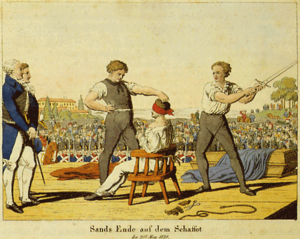
Karl-Ludwig Sand, né le 5 octobre 1795 à Wunsiedel et exécuté le 20 mai 1820 à Mannheim, est un étudiant bavarois, membre d'une Burschenschaft et auteur du premier assassinat politique répertorié en Allemagne, celui du dramaturge August von Kotzebue.